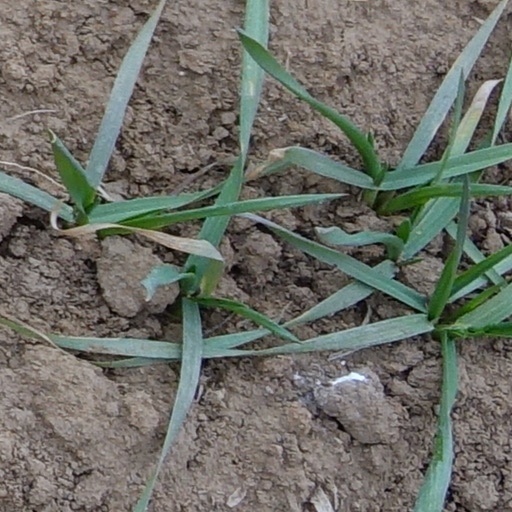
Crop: wheat